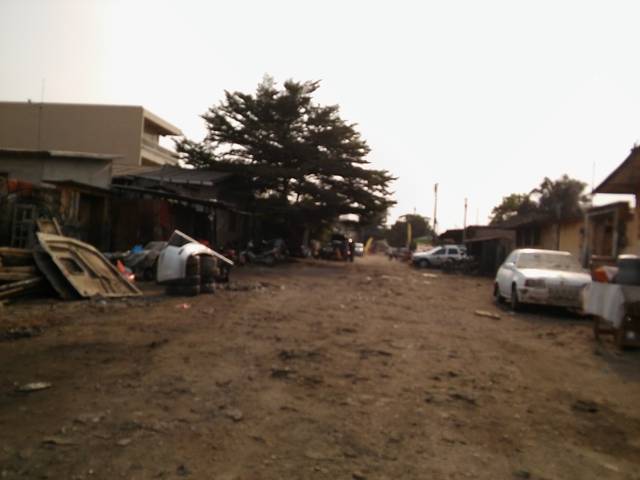
Region: Benin
Coordinates: 6.367, 2.411